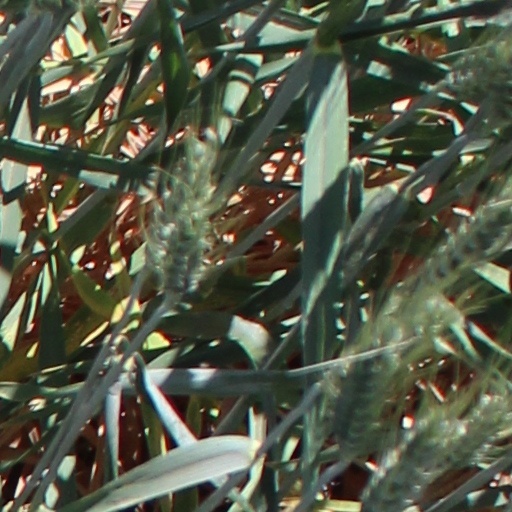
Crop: wheat